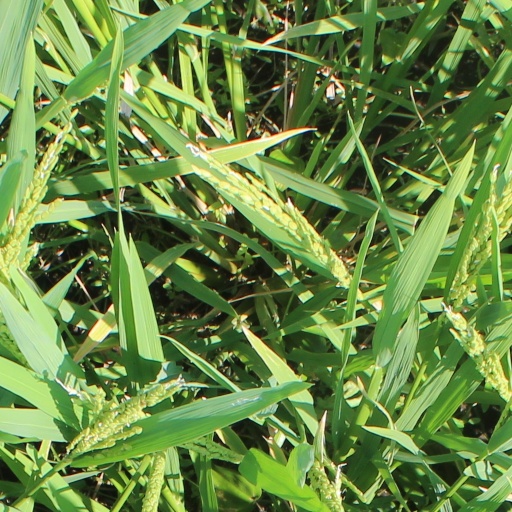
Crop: rice